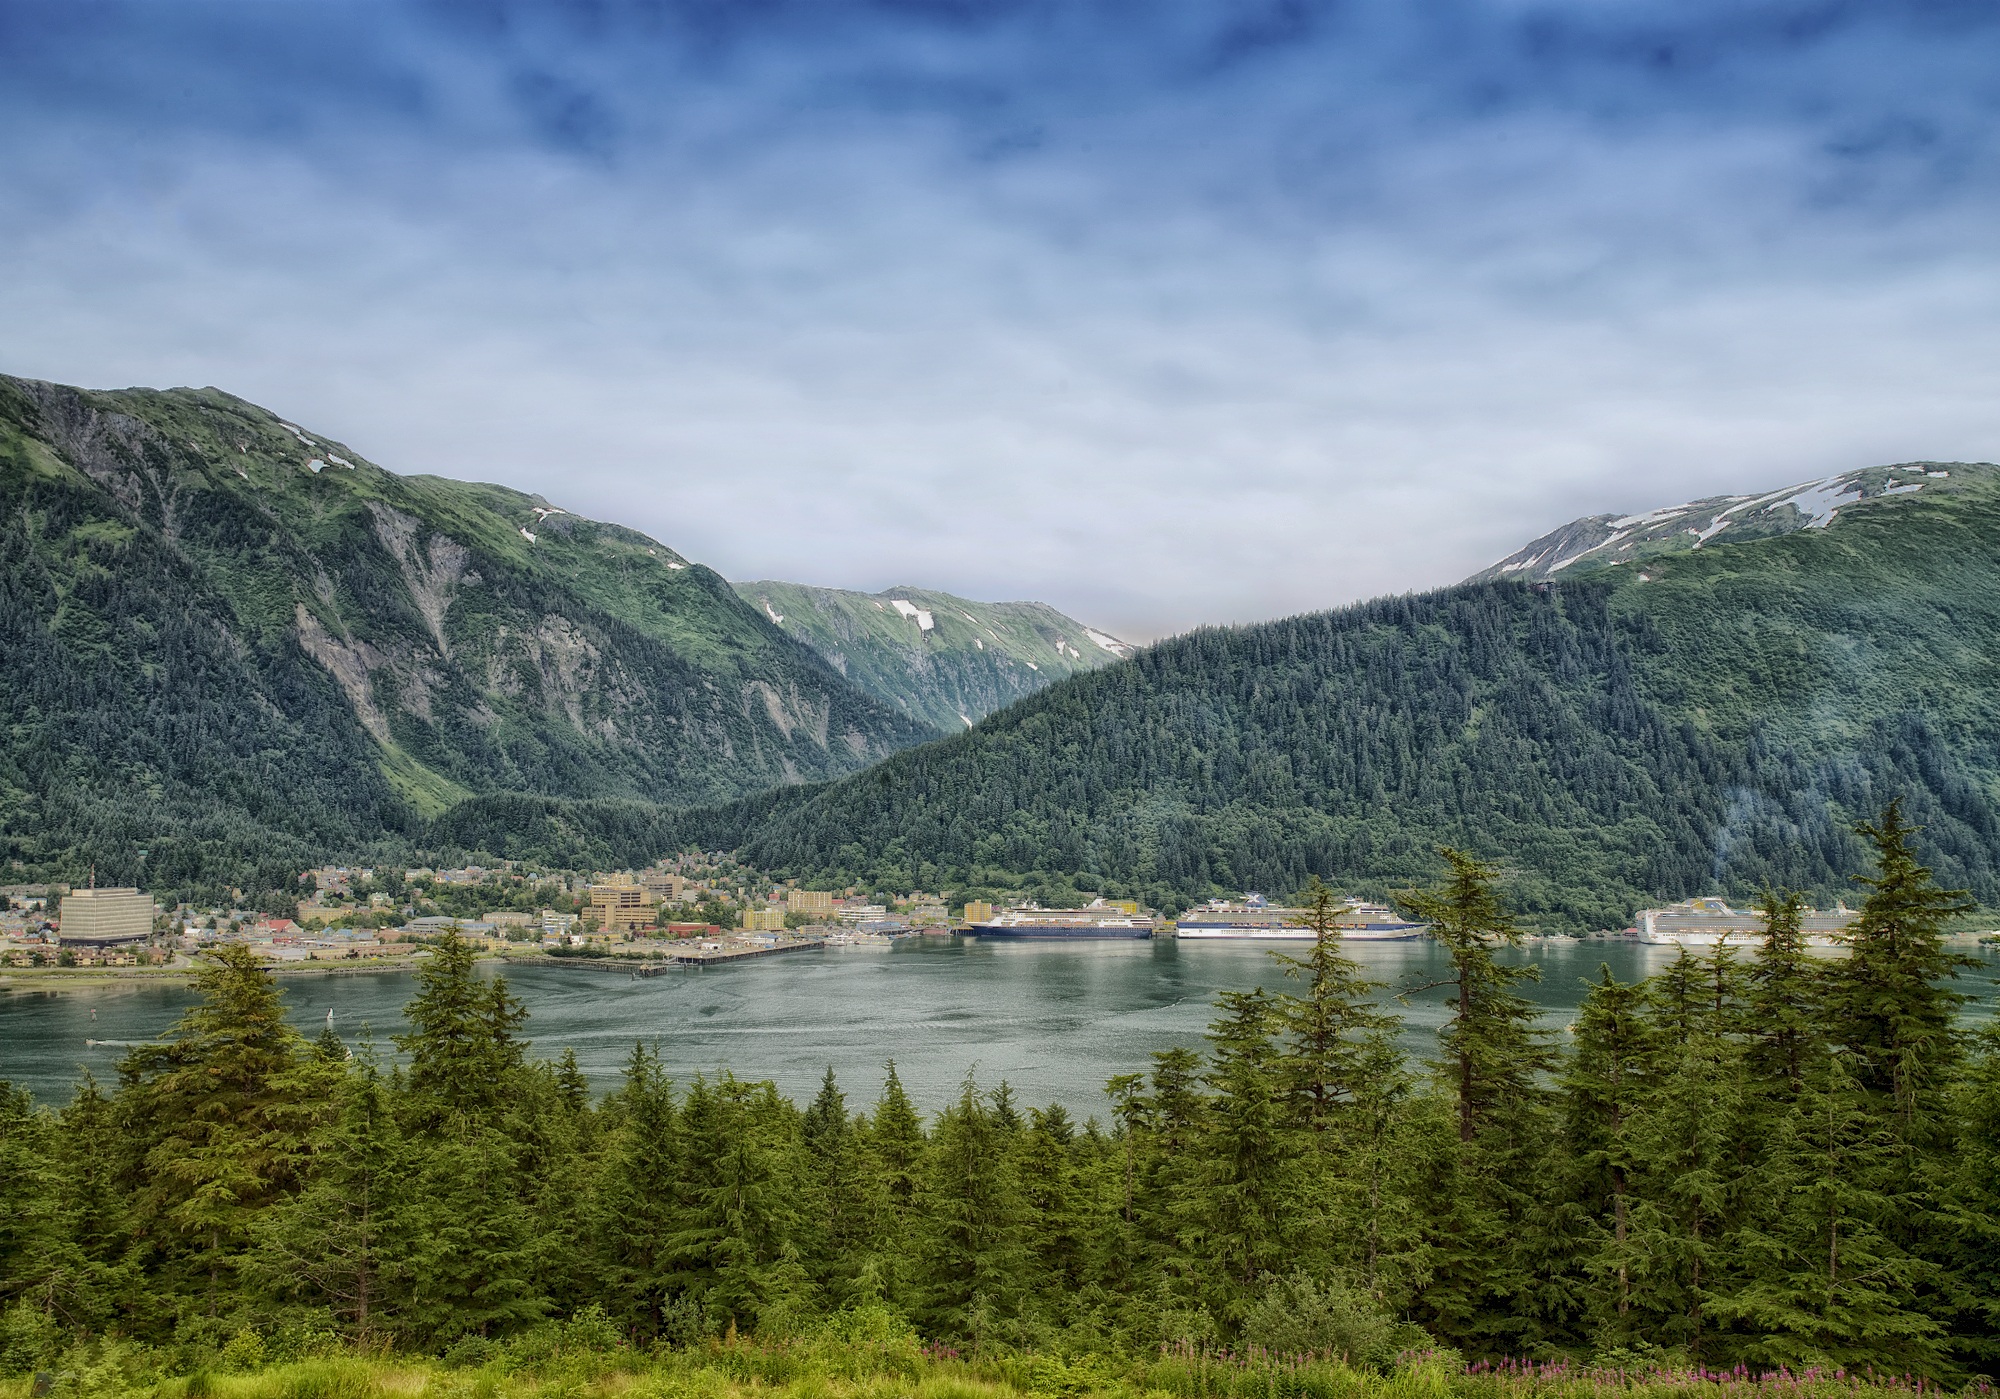
landscape, nature, forest, wilderness, mountain, cloud, sky, skyline, countryside, hill, lake, city, valley, mountain range, reflection, scenic, bay, harbor, fjord, reservoir, highland, trees, woods, outside, hdr, clouds, mountains, ships, plateau, vista, fell, alaska, juneau, loch, cities, landform, mountain pass, cruise liner, geographical feature, mountainous landforms